Daniel Fridman

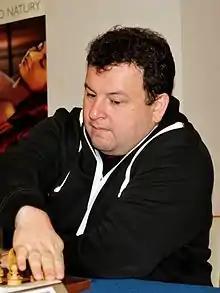
Daniel Fridman in 2013

Daniel Fridman (born February 15, 1976) is a Latvian-German chess player. Awarded the title Grandmaster by FIDE in 2001, he was Latvian champion in 1996 and German champion in 2008, 2012 and 2014.